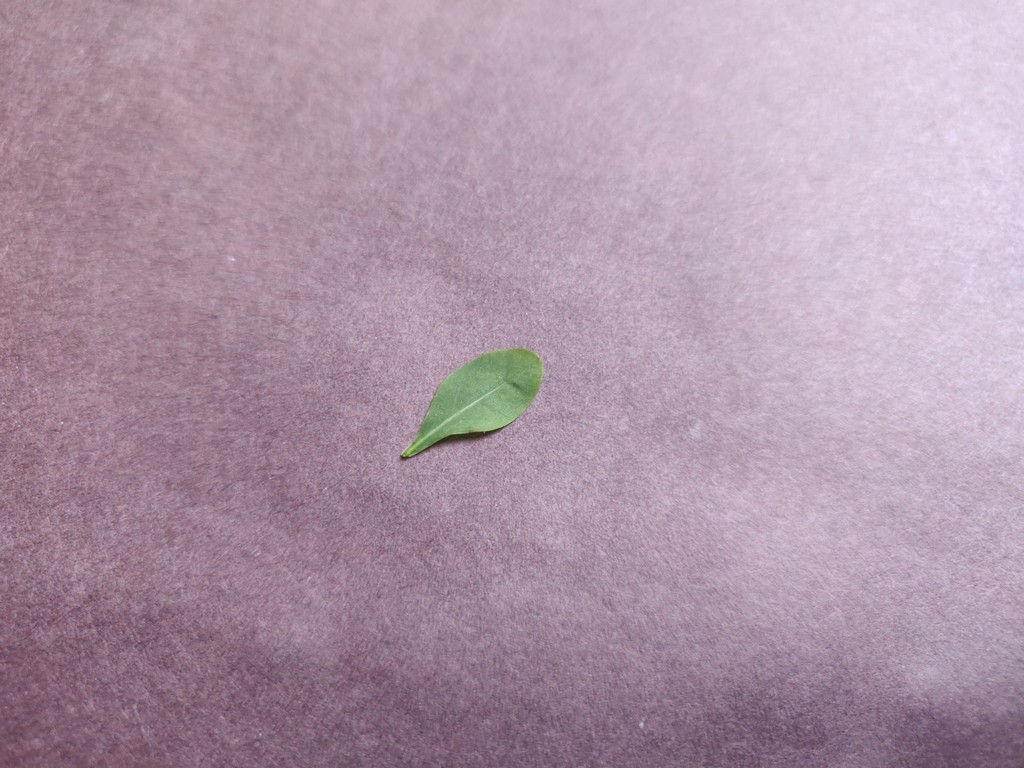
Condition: Healthy
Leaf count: single
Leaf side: back